Quebec

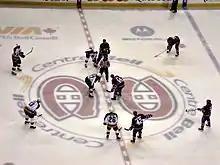
The Montreal Canadiens at the Bell Centre

Quebec's architecture is characterized by its unique Canadien-style buildings as well as the juxtaposition of a variety of styles reflective of Quebec's history. When walking in any city or town, one can come across buildings with styles congruent to Classical, Neo-Gothic, Roman, Neo-Renaissance, Greek Revival, Neo-Classical, Québécois Neo-Classical, Victorian, Second Empire, Modern, Post-modern or Skyscrapers.